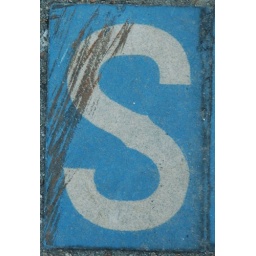
Tile in a street name in a sidewalk in New Orleans.